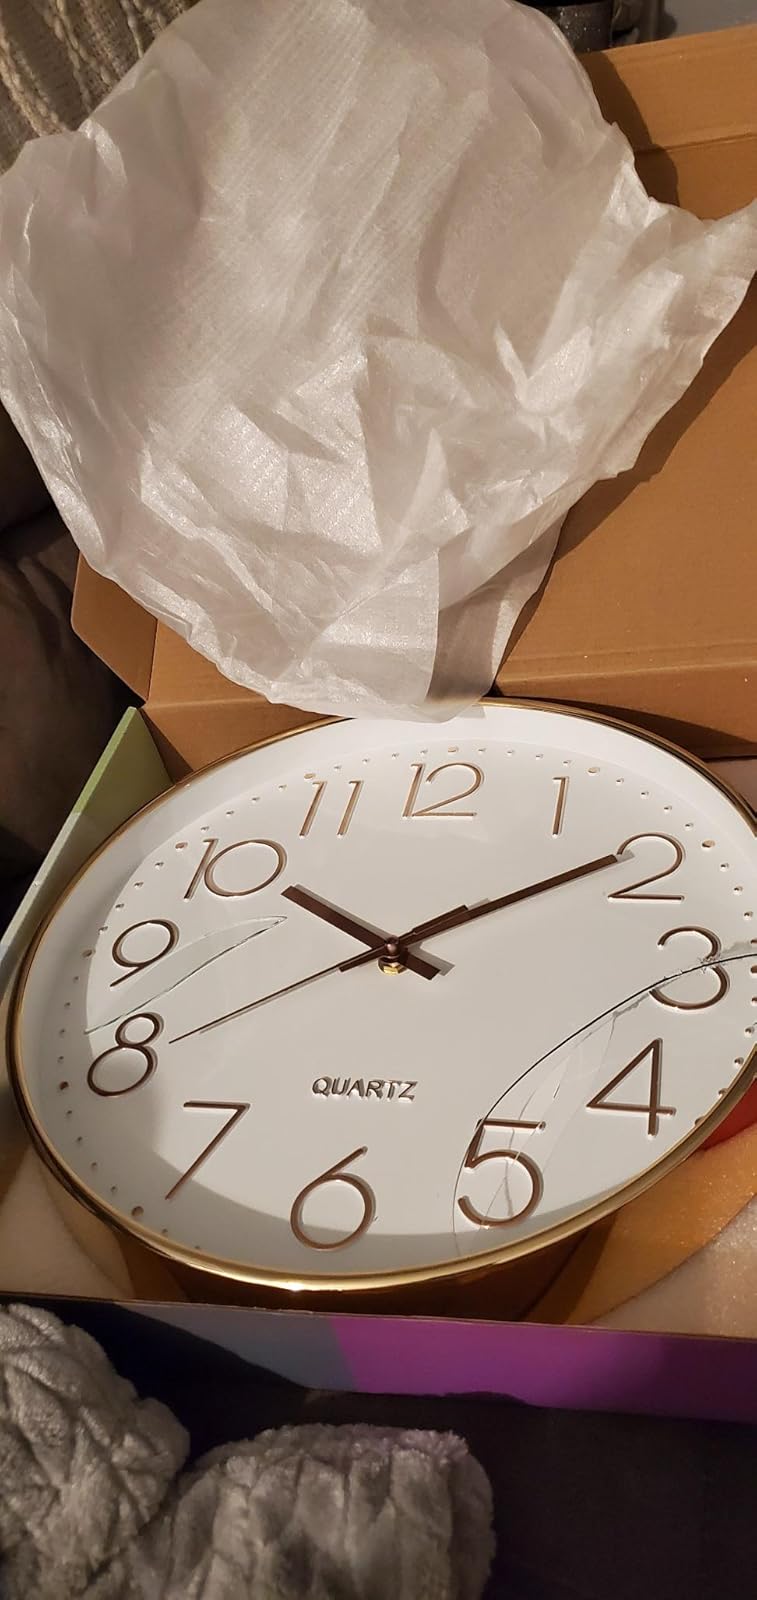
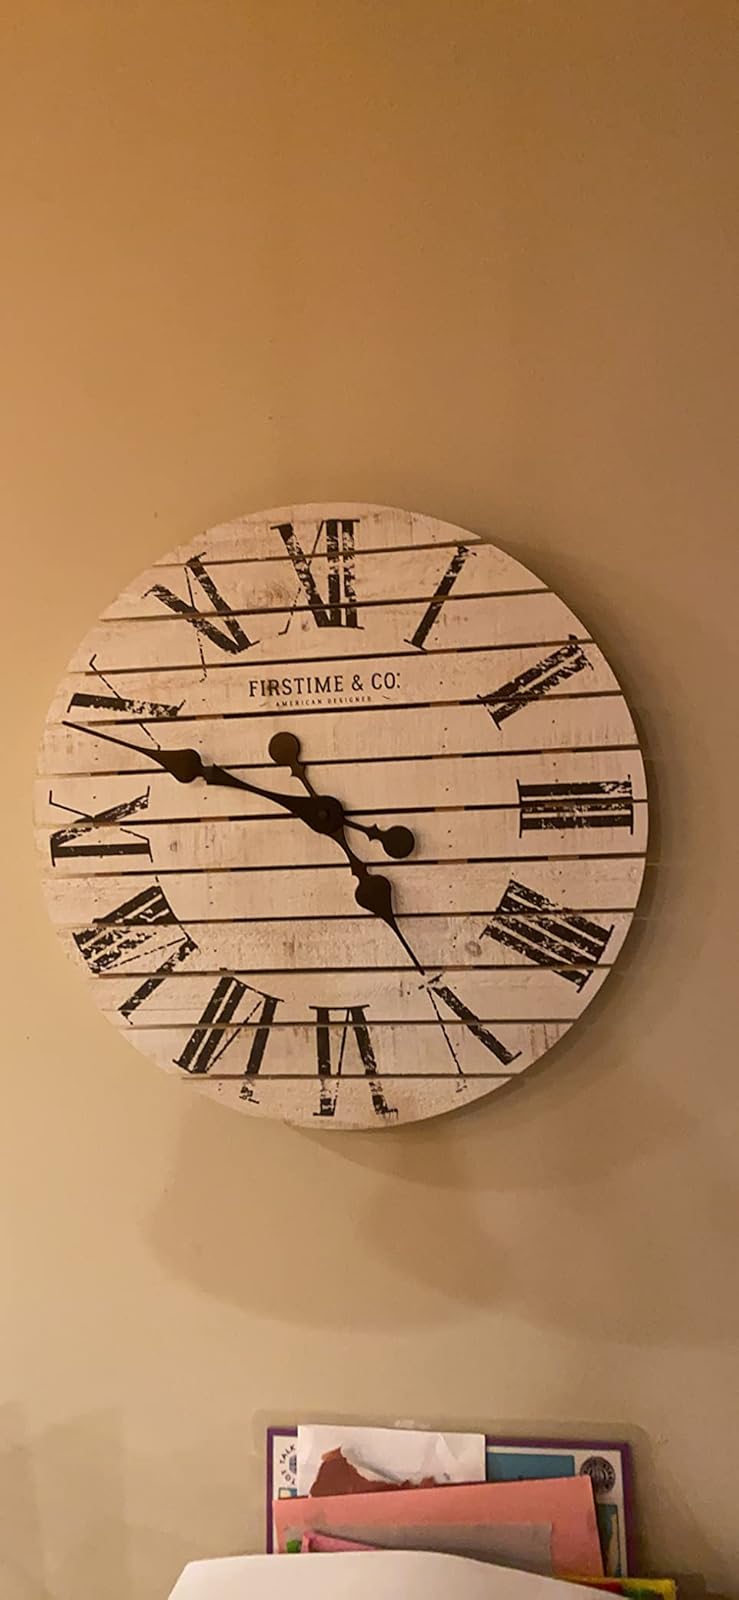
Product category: clock
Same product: no